Jae Crowder

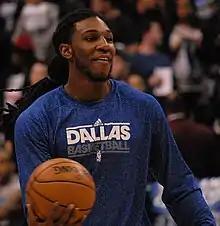
Crowder with the Dallas Mavericks in 2012

After finishing his college career, Crowder decided to enter the 2012 NBA draft, where he was projected to be a second-round pick. Crowder was taken 34th overall by the Cleveland Cavaliers; however, a draft night-trade with the Mavericks sent him to Dallas, along with 24th overall pick Jared Cunningham and 33rd overall pick Bernard James, in exchange for 17th overall pick Tyler Zeller and Kelenna Azubuike. He was officially signed on July 20, 2012, on a non-guaranteed two-year contract, like all second round draft picks. His Marquette teammate Darius Johnson-Odom was also drafted with the 55th overall pick.